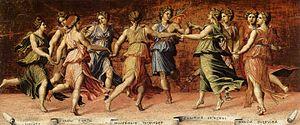
Baldassarre Peruzzi est un peintre, un dessinateur et un architecte italien de la haute Renaissance, élève de Bramante, en « concurrence » avec Raphaël, qui fut, aussi, un spécialiste d’architecture militaire. Il se rattache à l'école siennoise. On le considère aussi comme un précurseur du maniérisme.